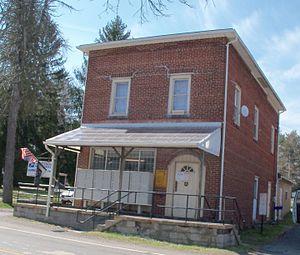
Summitville est une localité du comté de Columbiana, en Ohio, au nord-est des États-Unis d’Amérique. La commune compte 108 habitants en l’an 2000.